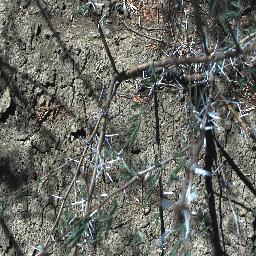
Label: prickly_acacia